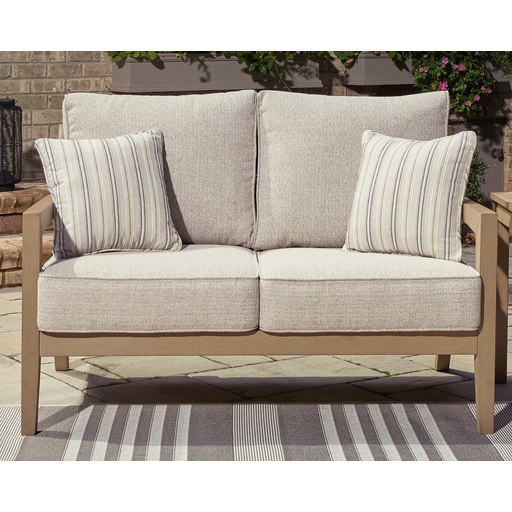
Hallow Creek Loveseat w/Cushion
This loveseat is a beautiful addition to any outdoor living space. Effortless in its simplicity, this piece echoes your easygoing sensibilities. Combining durable, cutting-edge engineered materials, its Weatherwood construction enhances the contemporary design. Rest assured, the thick cushions and accent pillows are wrapped in high-performance fabric that’s fade-resistant, stain-resistant and a breeze to clean. Pair with the matching sofa and swivel lounge chair for a spectacular seating arrangement. Specifications Height 37in Width 52in Depth 36.5in Details Weatherwood, an engineered resin polymer, is designed to offer a long-lasting alternative to wood, Heavyweight material is colored throughout, UV resistant and ideal for high-wind areas, Can be cleaned with mild soap and water, Stainless steel hardware, Solution-dyed high-performance fabric, Nuvella+™ is an outdoor fabric that can be cleaned and offers enhanced UV resistance, Clean fabric with mild soap and water, let air dry; for stubborn stains, use a solution of 4 oz. bleach to 28 oz. water, All-weather foam cushion core wrapped in soft polyester, Accent pillows included, Imported fabric and fill, Minor assembly required Shade Light Material Fabric Lifestyle Contemporary Dimensions 52''W x 36''D x 37''H AssemblyTime Estimated Assembly Time: 15 Minutes
Brand: Signature Design by Ashley®
Category: Furniture > Outdoor Furniture > Outdoor Seating > Outdoor Sofas > Loveseat Sofas